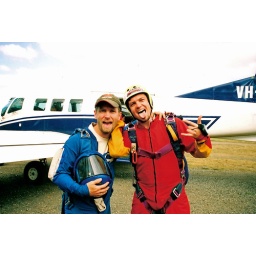
Sydney SkydiversGuy in red - meGuy in blue - Michael Vaughan(Jump Master)